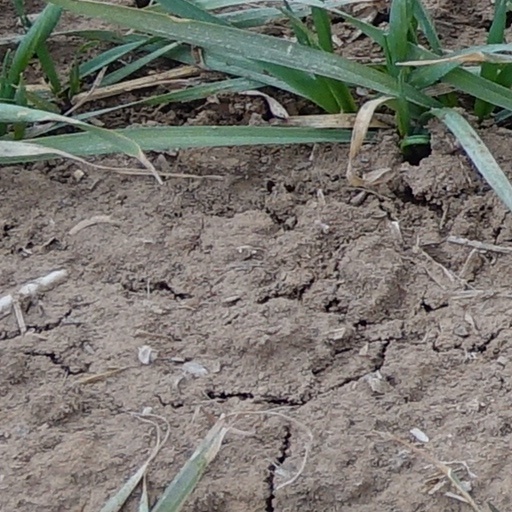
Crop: wheat